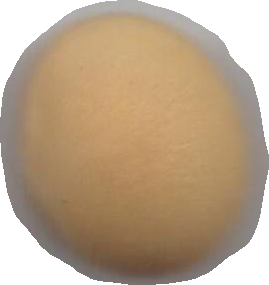
Variety: Grobogan